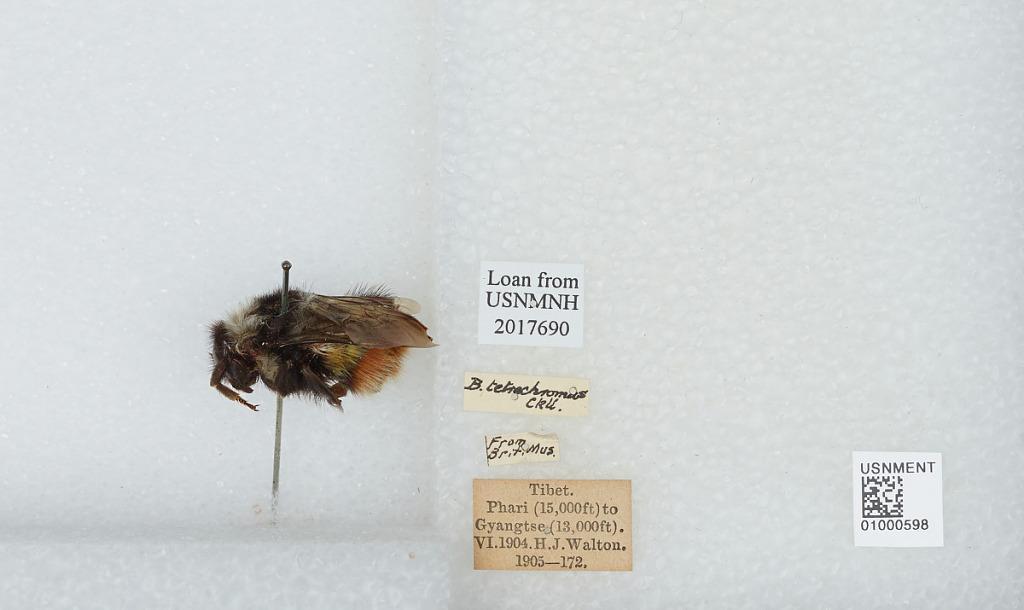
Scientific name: Bombus (Alpigenobombus) kashmirensis Friese
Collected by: H. Walton
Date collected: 1904-6-
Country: China
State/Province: Tibet Autonomous Region
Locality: Tibet. Phari (15,000ft) to Gyangtse (13,000ft).